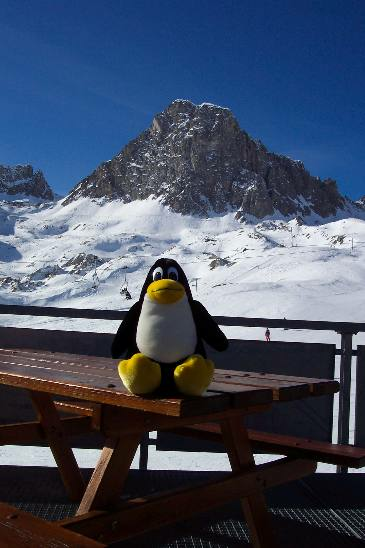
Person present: No